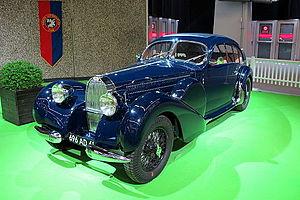
La Bugatti Type 64 est une voiture de sport de luxe de 1939, du constructeur automobile Bugatti, ultime création de Jean Bugatti au moment de sa disparition, dont il n'existe à ce jour qu'un exemplaire + un modèle reconstitué des années 2010. Elle est classée véhicules automobiles protégés au titre des monuments historiques français depuis 1978, avec 430 modèles de la Collection Schlumpf de la cité de l'automobile de Mulhouse.